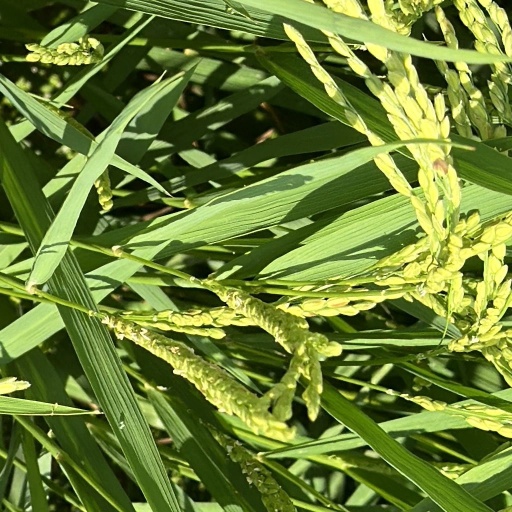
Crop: rice